Sree Ramaseva Mandali

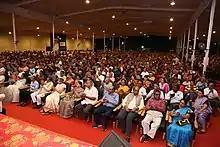
The Temple of Music

Sree Ramaseva Mandali is an 80 years old cultural organisation known for organising Indian Classical Music Festivals as part of its Rama Navami celebrations at Chamrajpet, Bangalore. The organisation was founded in the year 1939 by Sri S.V.Narayanaswamy Rao at the age of 14.